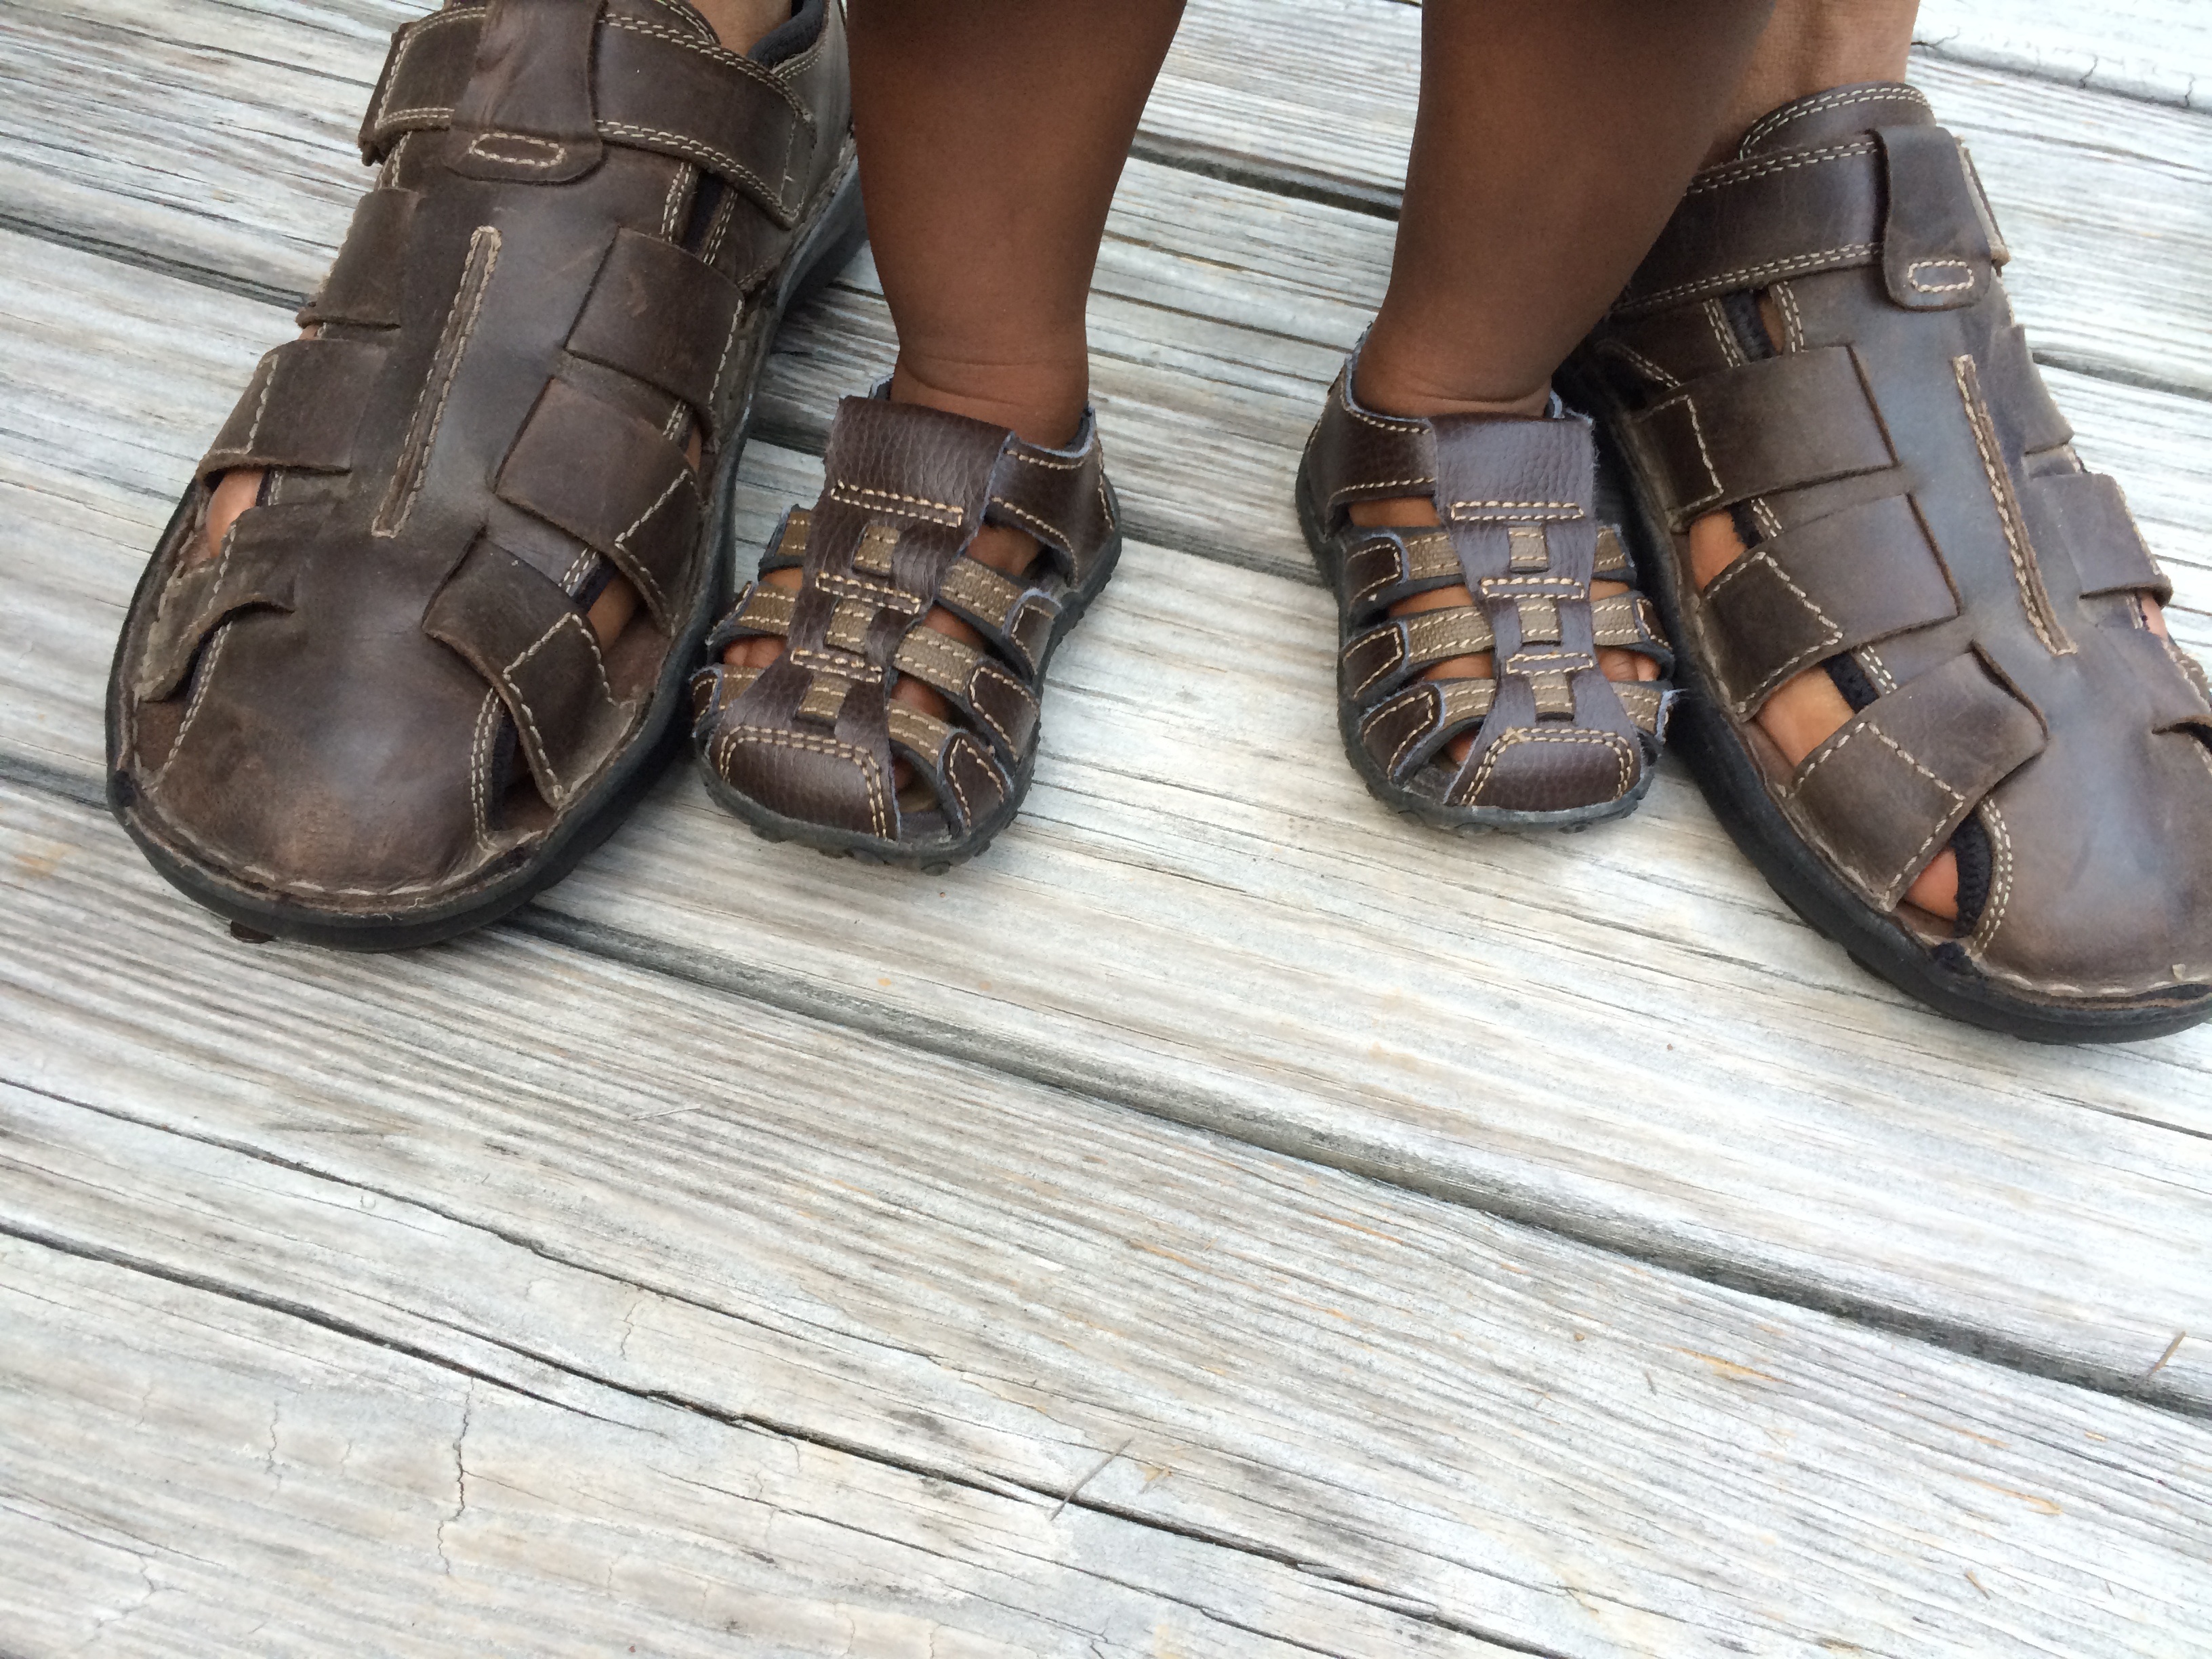
shoe, leather, feet, male, boot, leg, spring, brown, father, sandal, son, human body, shoes, sandals, sneakers, footwear, outdoor shoe